List of vessels of Royal Navy Coastal Forces

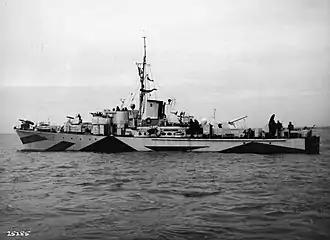
SGB4, later named "Grey Fox", was one of the seven Steam Gun Boats completed

The Steam Gun Boats were a class of nine high speed vessels intended to combine the functions of an MTB and an MGB comparable to a German "E-boat". They were powered by steam turbine engines due to lack of suitable internal combustion engines. Only seven of the nine ordered out of a planned 52 boats were completed.